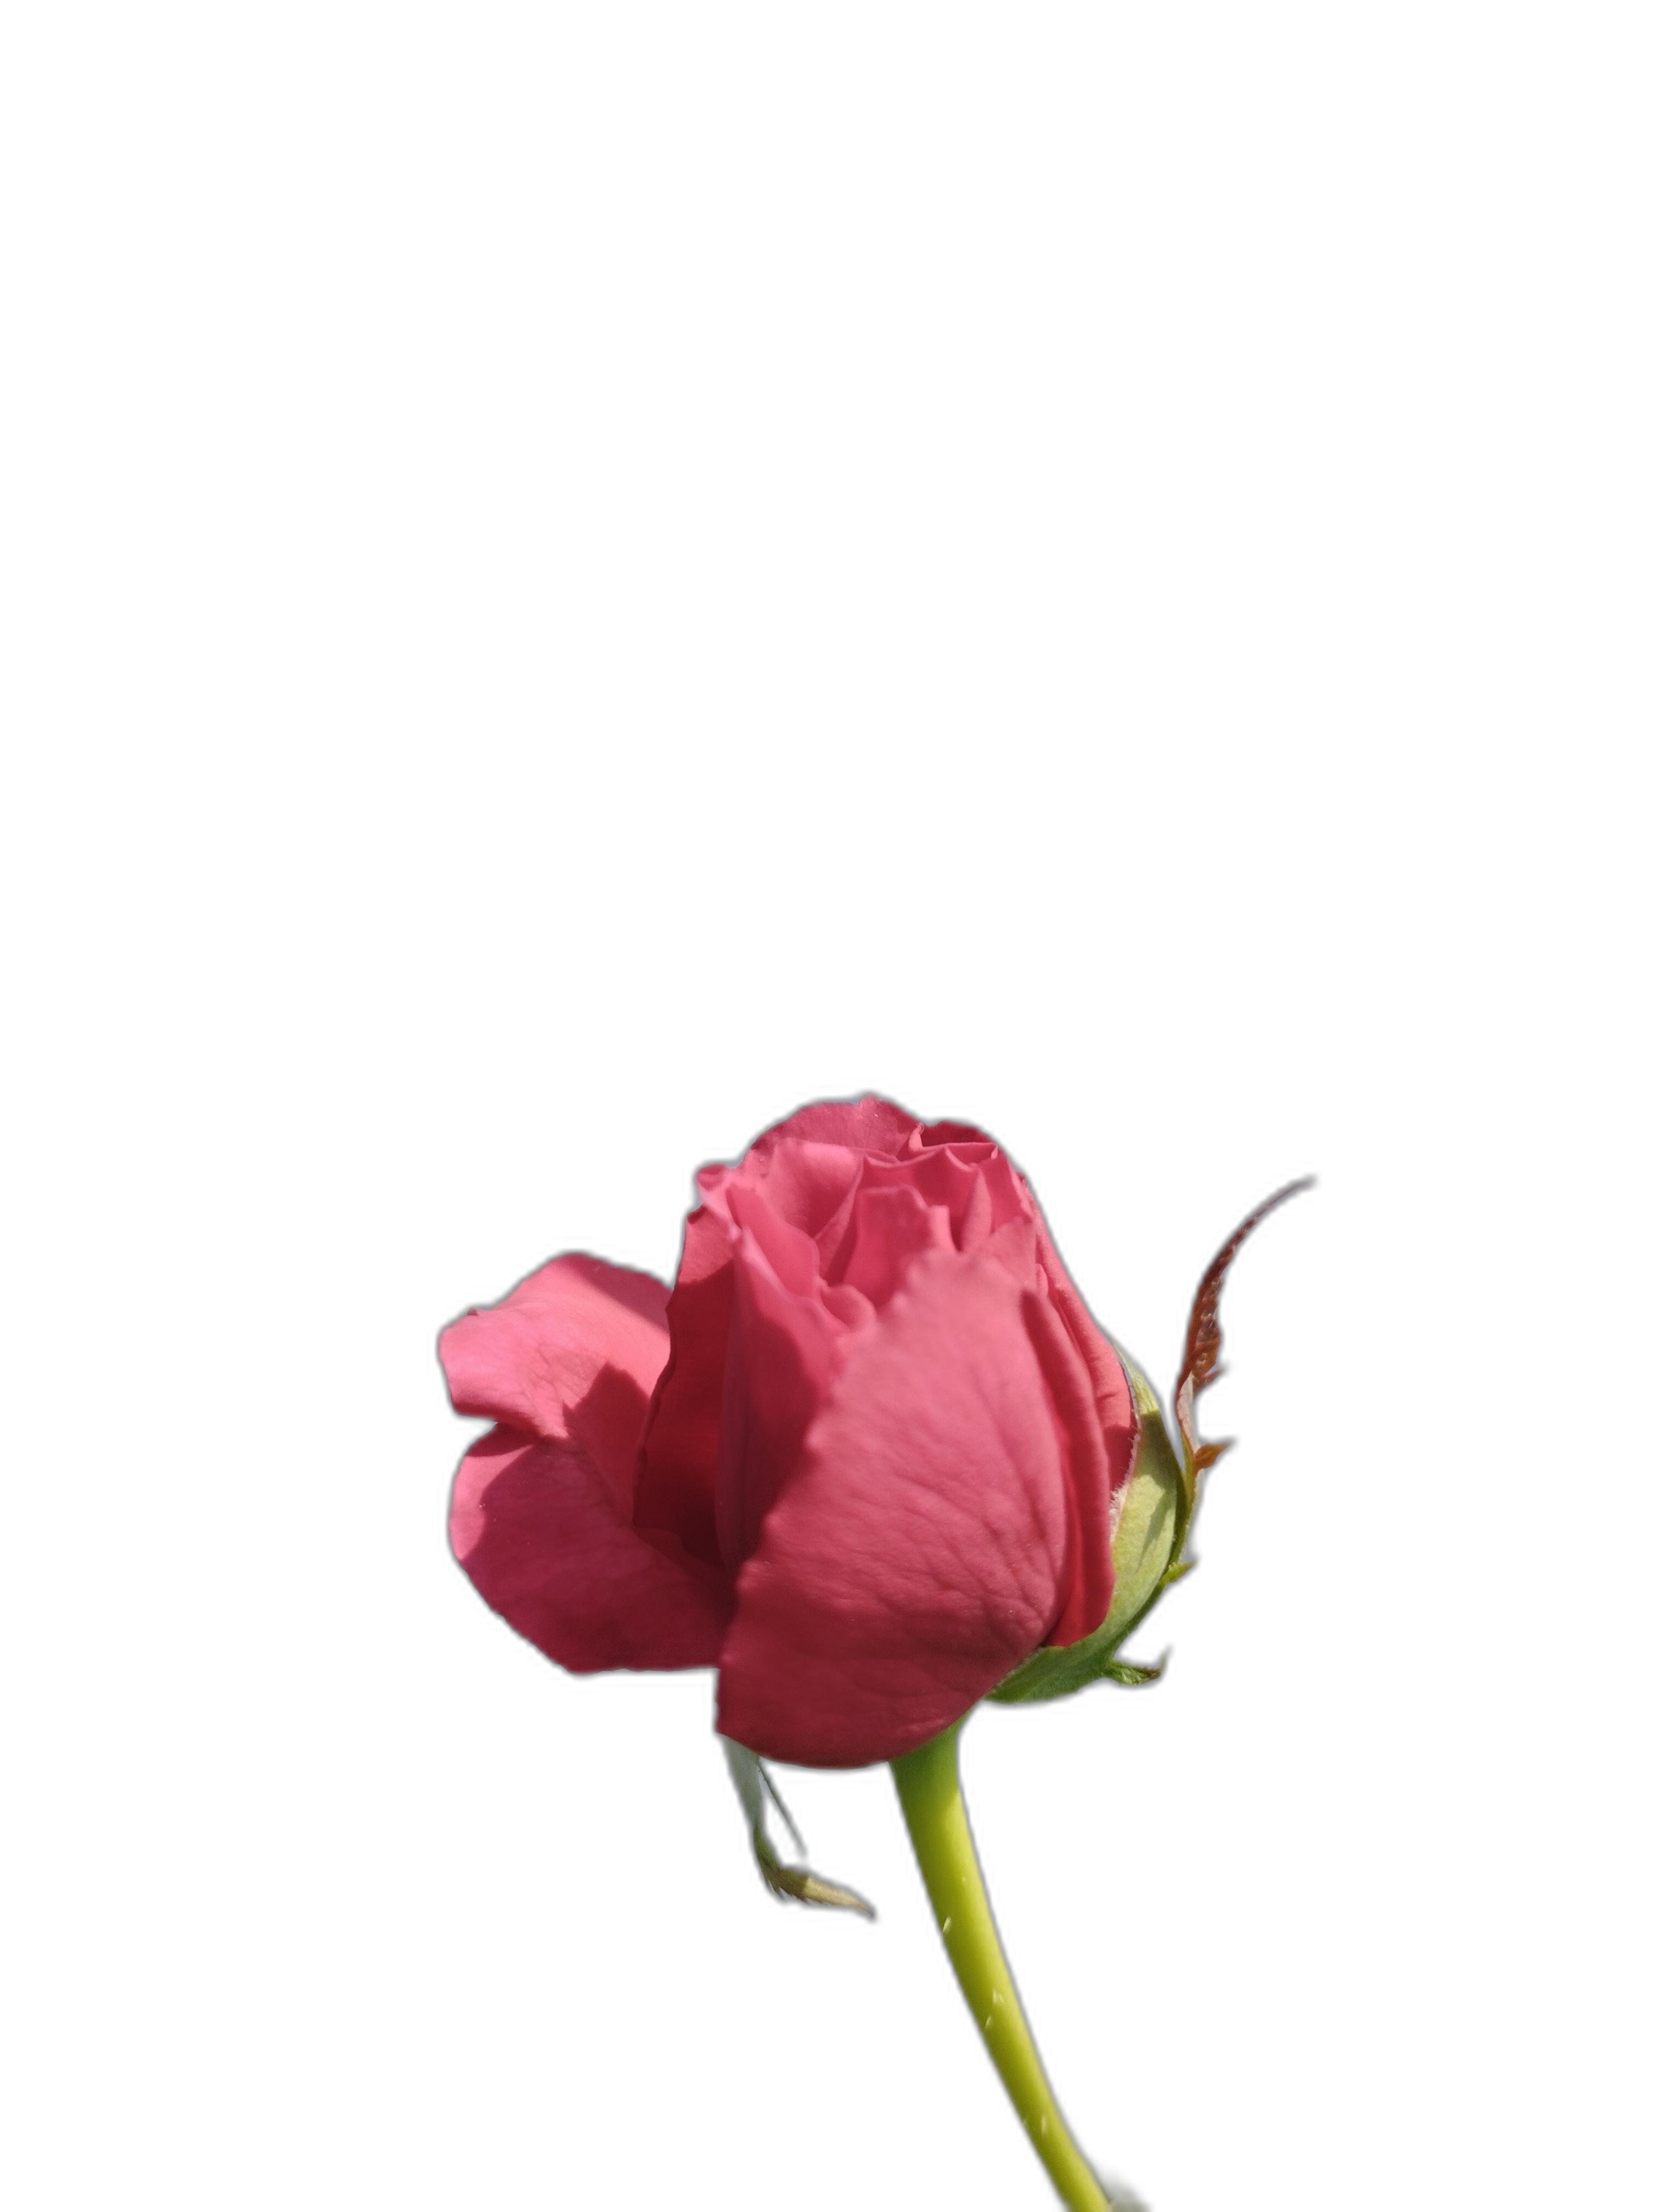
Label: Rose